John Boston (politician)

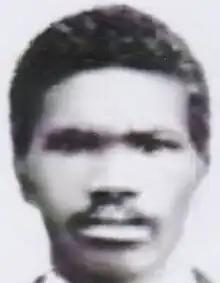
John Boston

Boston was born into slavery around 1832 in Lisbon Township (now Lamar, South Carolina) in Darlington County, South Carolina.